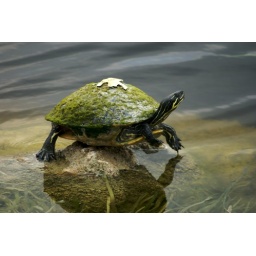
This guy was suning himself on a rock in the lake behind my home. Quite a balancing act.